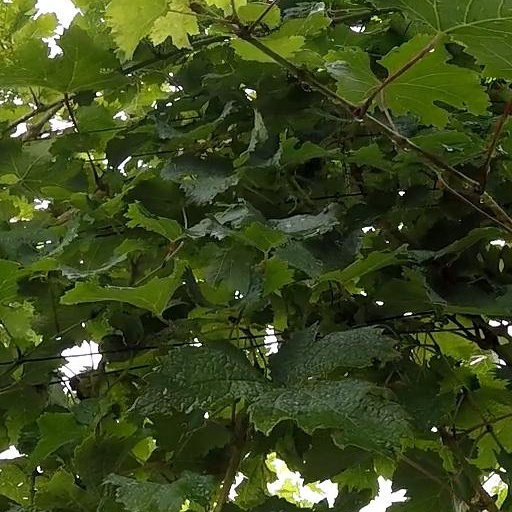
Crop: grape